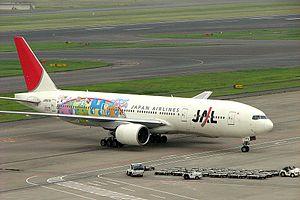
Bandai Co., Ltd. est une entreprise japonaise exerçant son activité dans le secteur de la fabrication de jouets, le développement de logiciels et la production de tokusatsu.